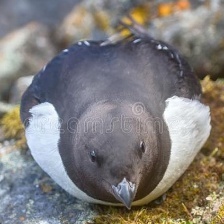
Species: LITTLE AUK
Scientific name: ALLE ALLE